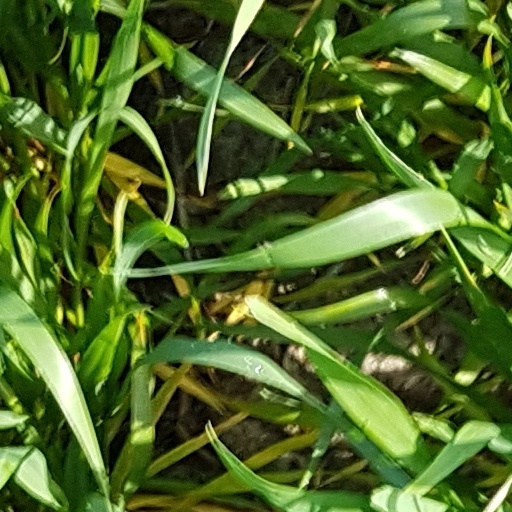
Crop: wheat